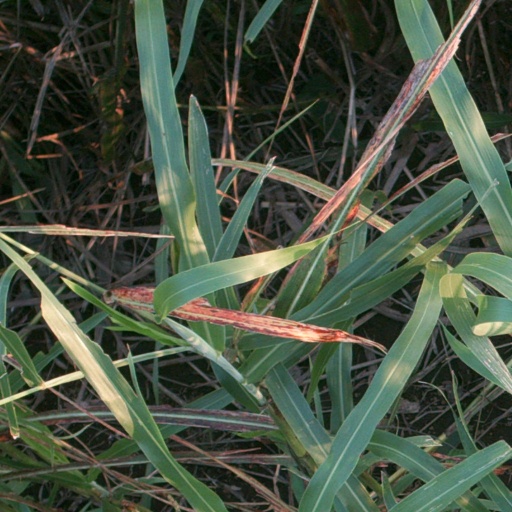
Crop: sorghum